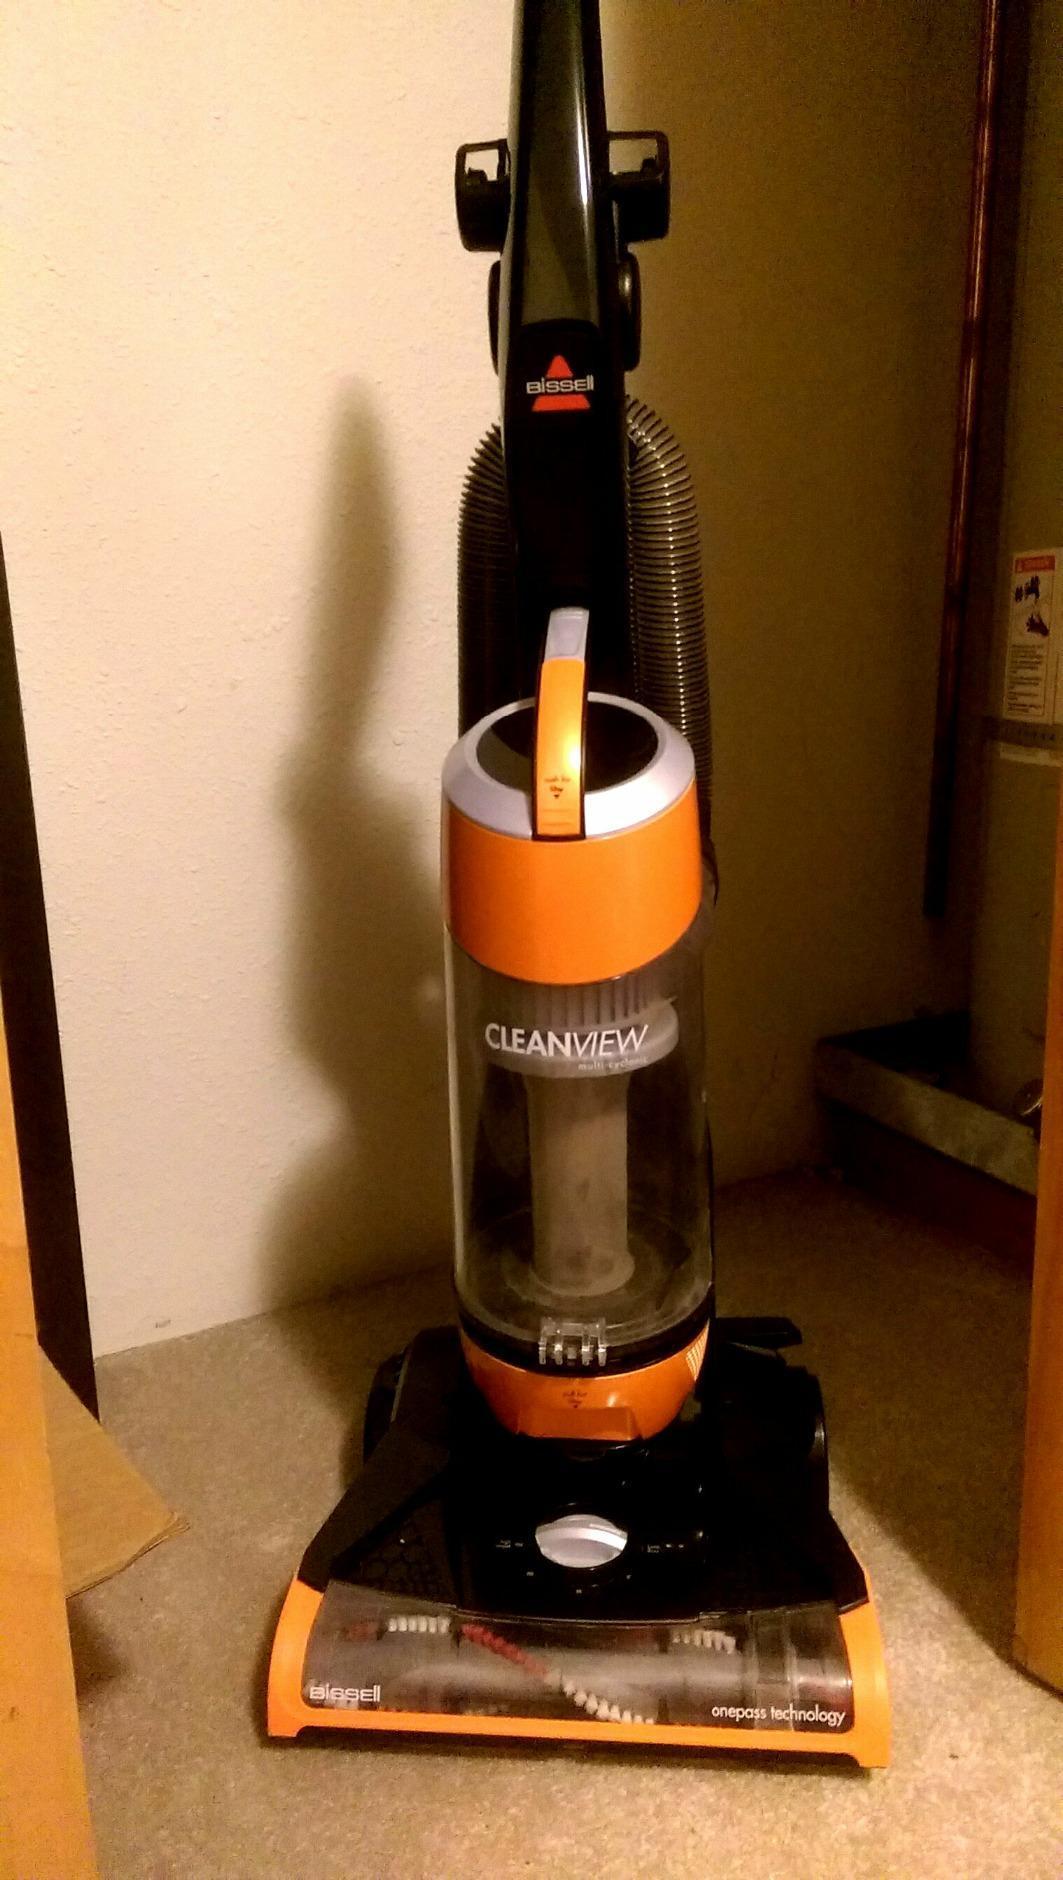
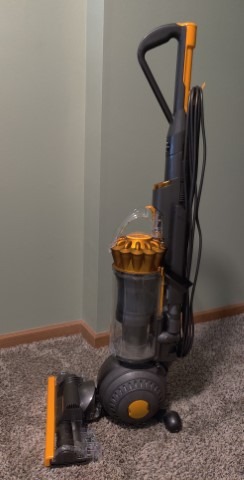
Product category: items_vacuum
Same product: no